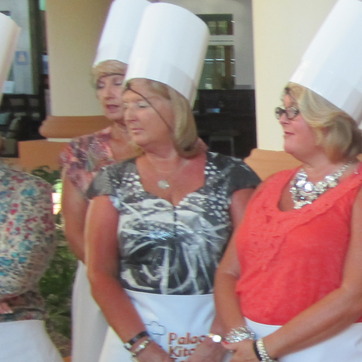
Material: skin